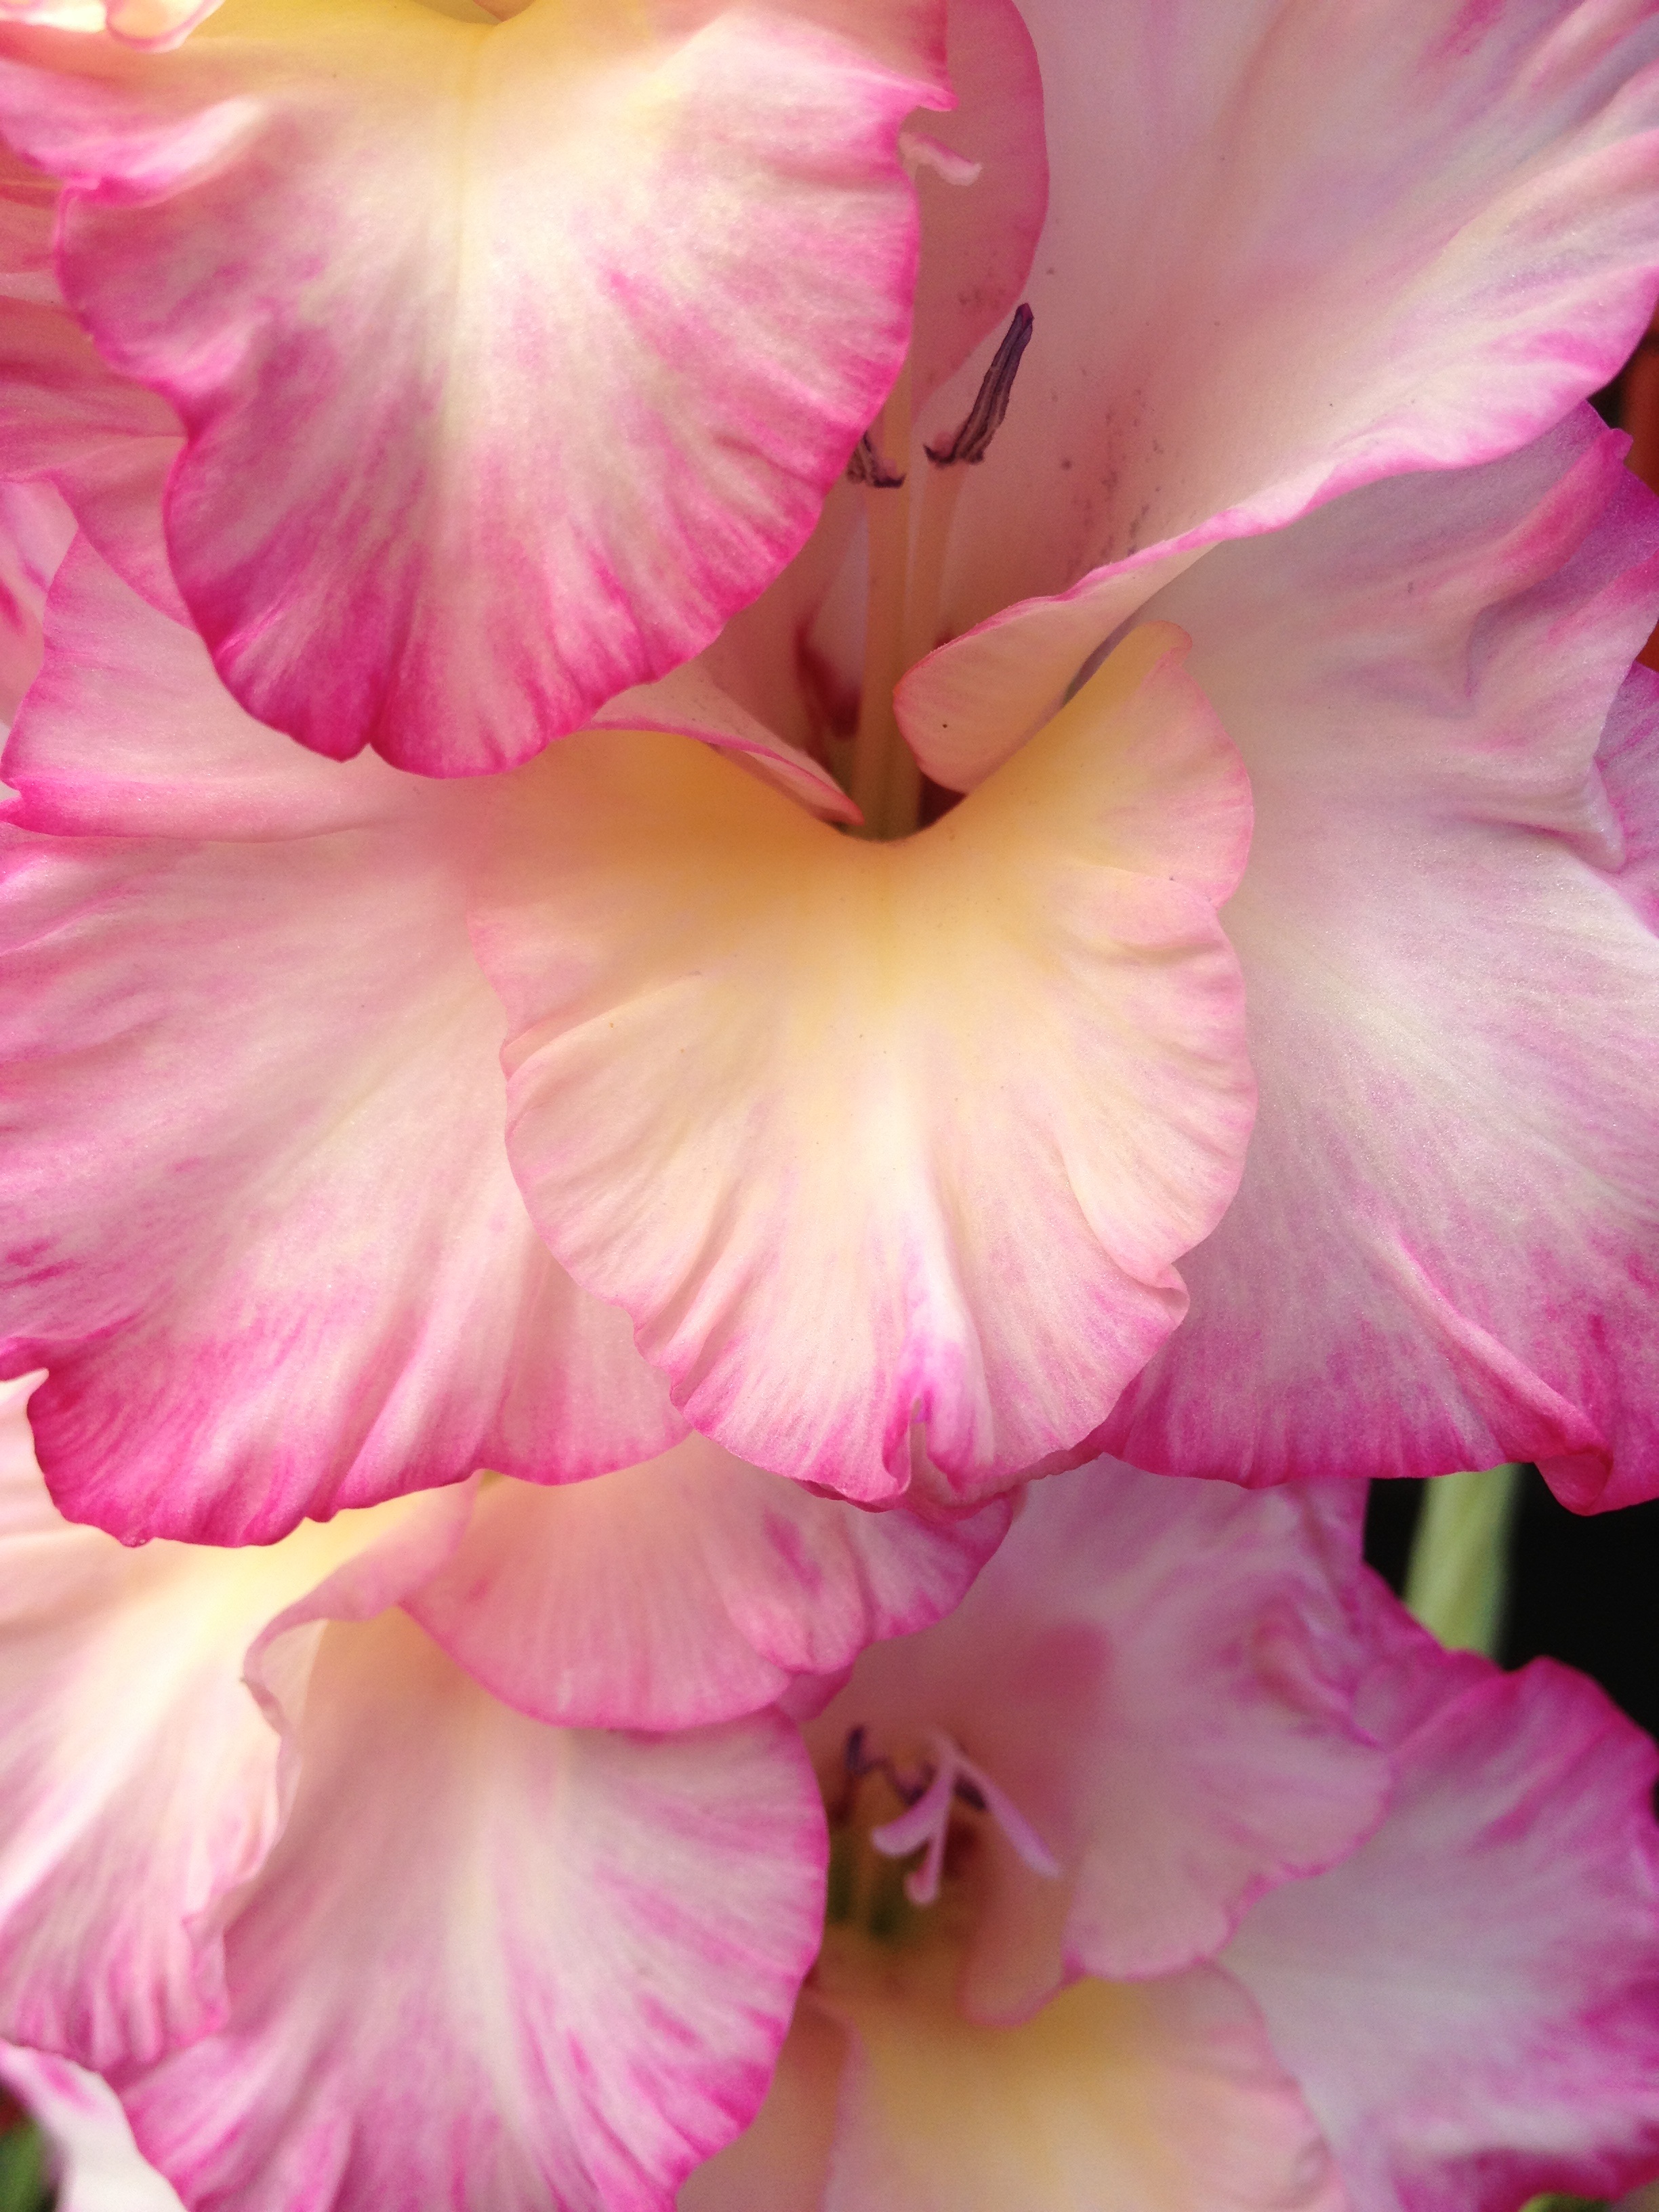
plant, flower, petal, pink, flora, iris, eye, the nature of the, gladiolus, macro photography, flowering plant, gladiol, cattleya, land plant